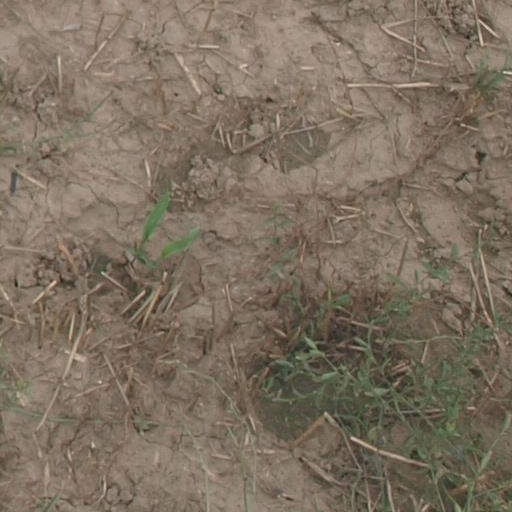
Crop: maize; corn